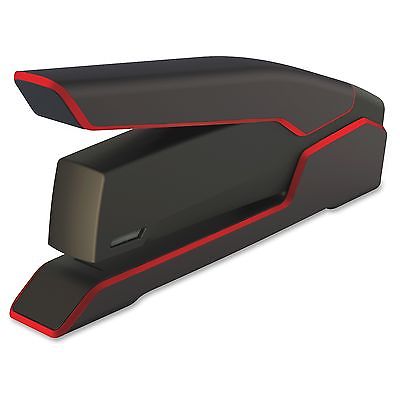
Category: stapler